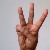
The image shows a hand gesture representing the letter 'W' in Indian Sign Language.